Ana Carrasco

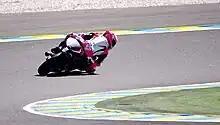
Carrasco competing for RW Racing on its Kalex KTM bike at the 2014 French Grand Prix.

RW Racing announced in December 2013 that Carrasco had signed to ride their Kalex KTM bike for the 2014 Moto3 season. She stated to the press that she aimed to continue scoring points after having a year acquainting herself with new circuits but knew that it would be more difficult in 2014. Carrasco raced in fourteen of the eighteen rounds held over the course of the season but was unable to take part in the final four races of the year due to a lack of funding from sponsors. It came after she was forbidden by RW Racing to mount her bike during the opening practice sessions of the San Marino and Rimini's Coast race due to half of the €250,000 annual entry fee being paid to them. In fourteen rounds, Carrasco's best finish was twentieth at the Italian and German Grands Prix and was not classified in the Riders' Championship because she failed to score any points owing to a difficult handling bike.